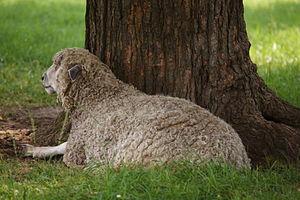
La leicester ou leicester longwool, longue laine de leicester en anglais, est une race ovine d'Angleterre. Elle porte aussi les noms de Bakewell Leicester, Dishley Leicester, Improved Leicester ou New Leicester.
Liste des principales races de moutons connues du Royaume-Uni :